The Thin Man (TV series)

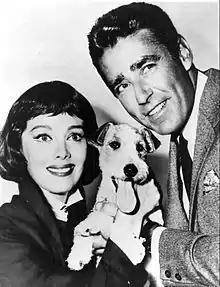
Phyllis Kirk, Peter Lawford, and Asta the dog, 1957.

The Thin Man is a half-hour weekly television series based on the mystery novel "The Thin Man" (1933) by Dashiell Hammett. The 72 episodes were produced by MGM Television and broadcast by NBC for two seasons from 1957–1959 on Friday evening. It was the first TV series produced by MGM.